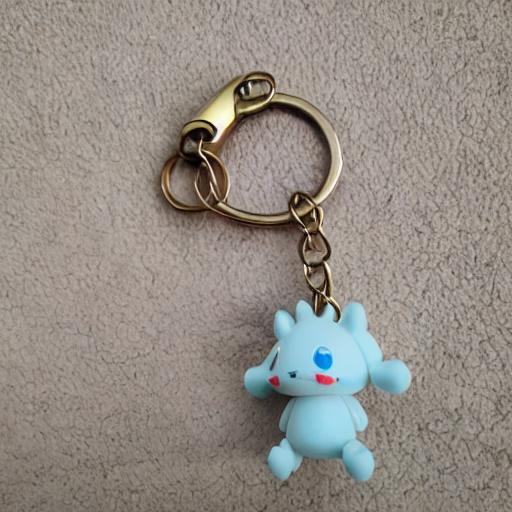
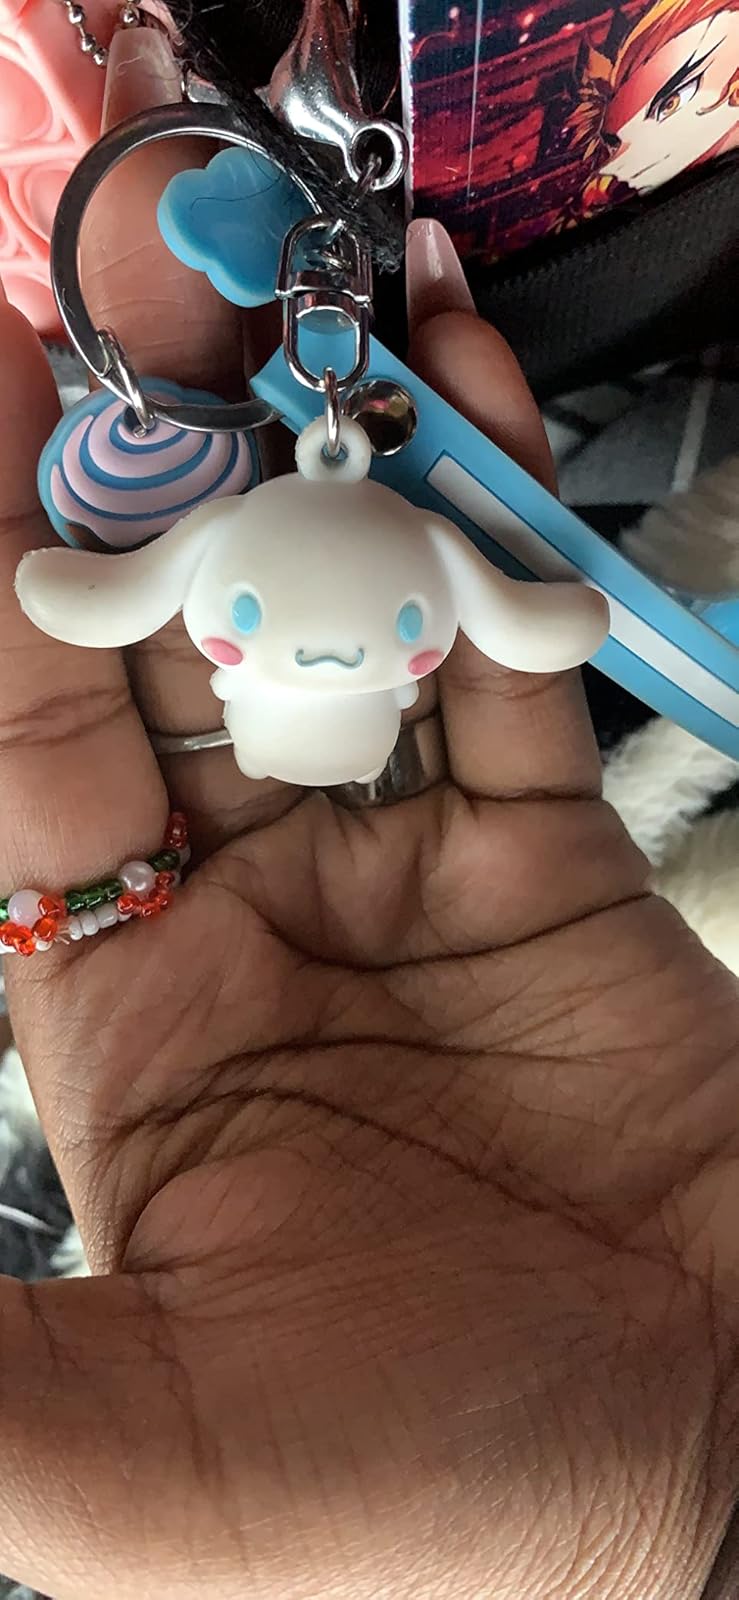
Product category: accessories_keychain
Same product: no